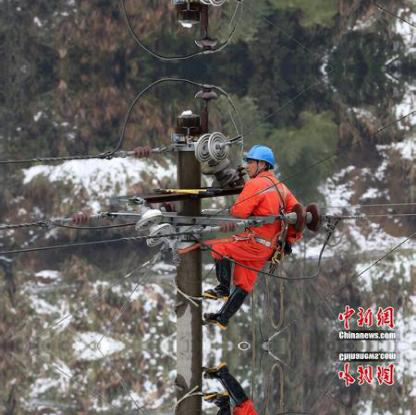
Objects in the image:
label: helmet